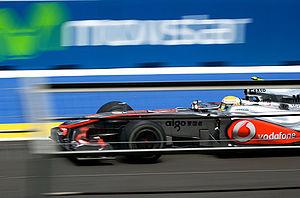
Le Grand Prix automobile d'Europe 2010, disputé sur le Circuit urbain de Valence le 27 juin 2010, est la vingtième édition du Grand Prix, la 829ᵉ épreuve du championnat du monde de Formule 1 courue depuis 1950 et la neuvième manche du championnat 2010.
Le championnat du monde de Formule 1 2010, la 61ᵉ édition du championnat du monde des pilotes, est remporté par Sebastian Vettel chez les pilotes et par Red Bull Racing chez les constructeurs. Deux modifications importantes sont introduites : d'une part, les ravitaillements en carburant étant interdits, les pilotes doivent embarquer suffisamment d'essence pour la durée d'une course ; d'autre part, le barème de points est modifié : les dix premiers marquent désormais et le vainqueur se voit accorder 25 points contre 10 de 2003 à 2009.